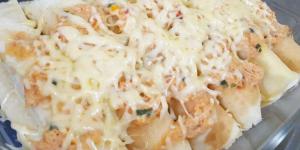
crepes de pollo gratinados